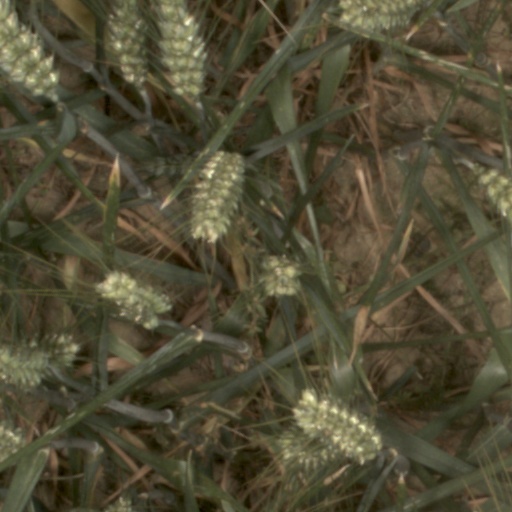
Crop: wheat